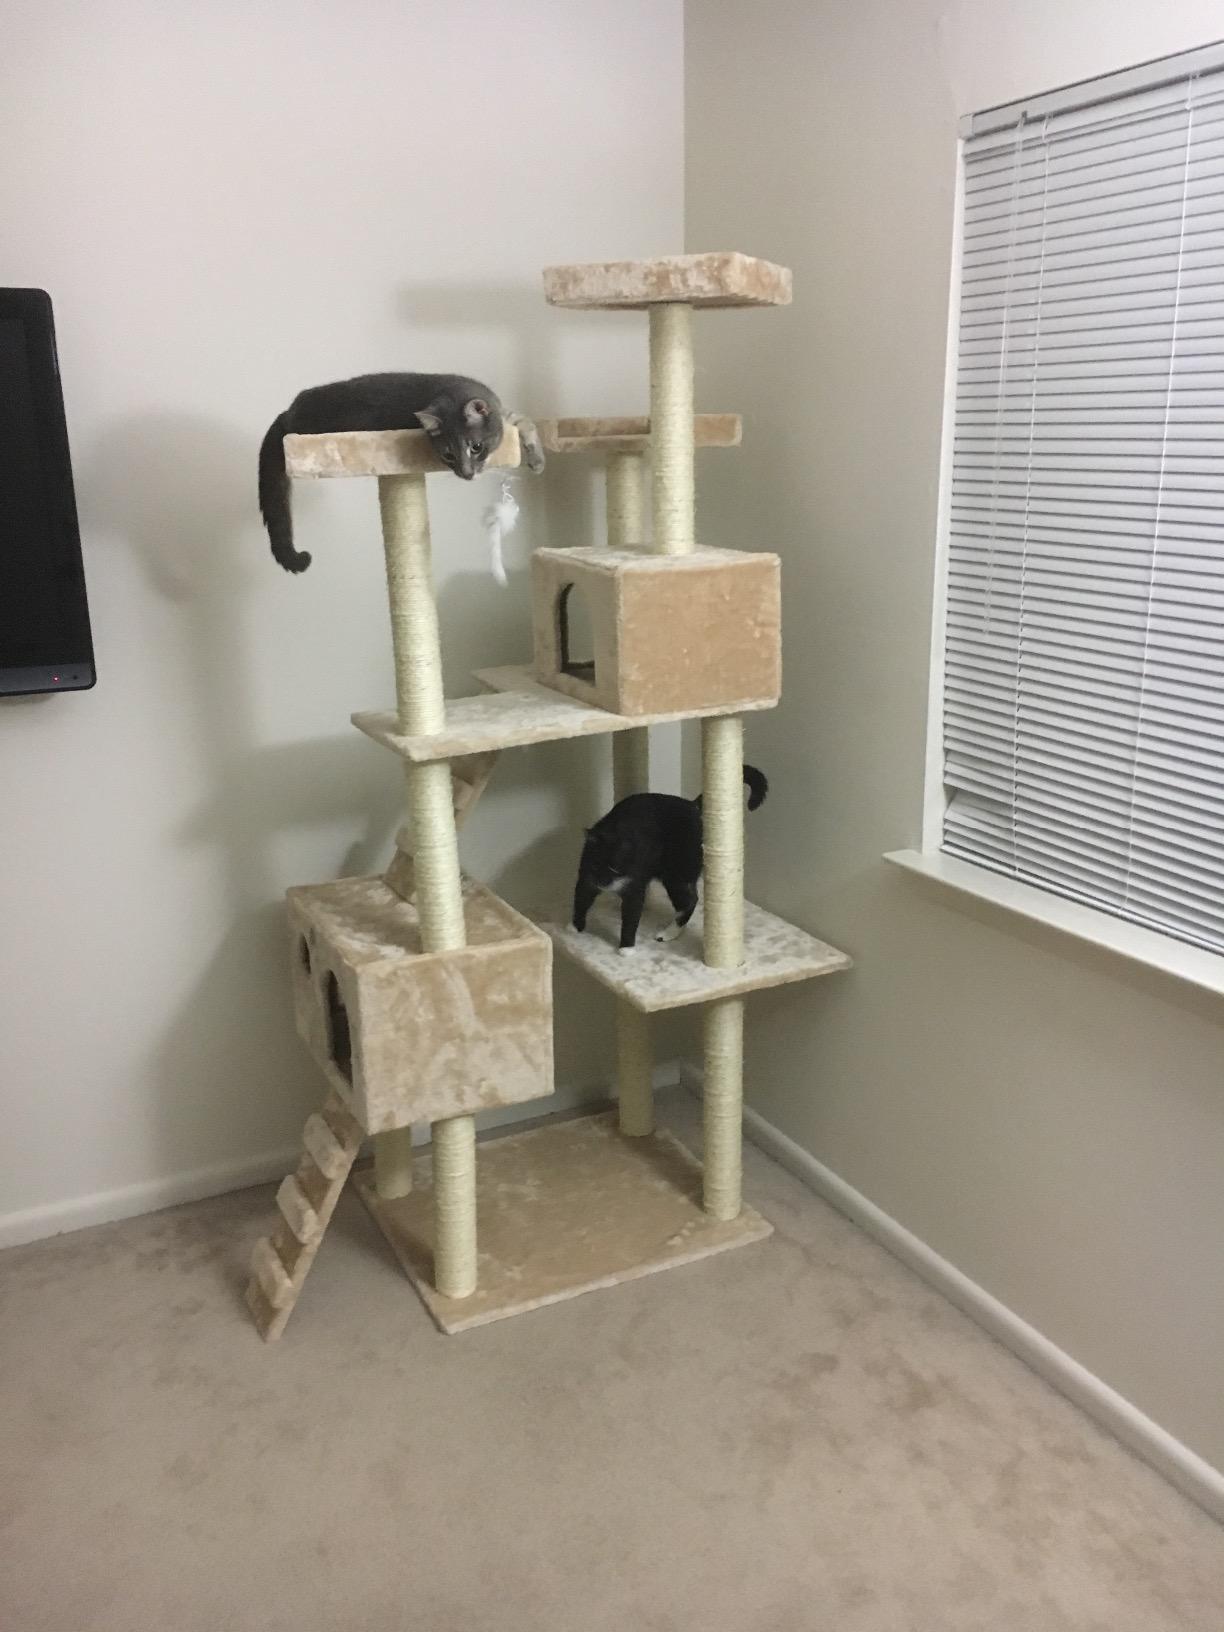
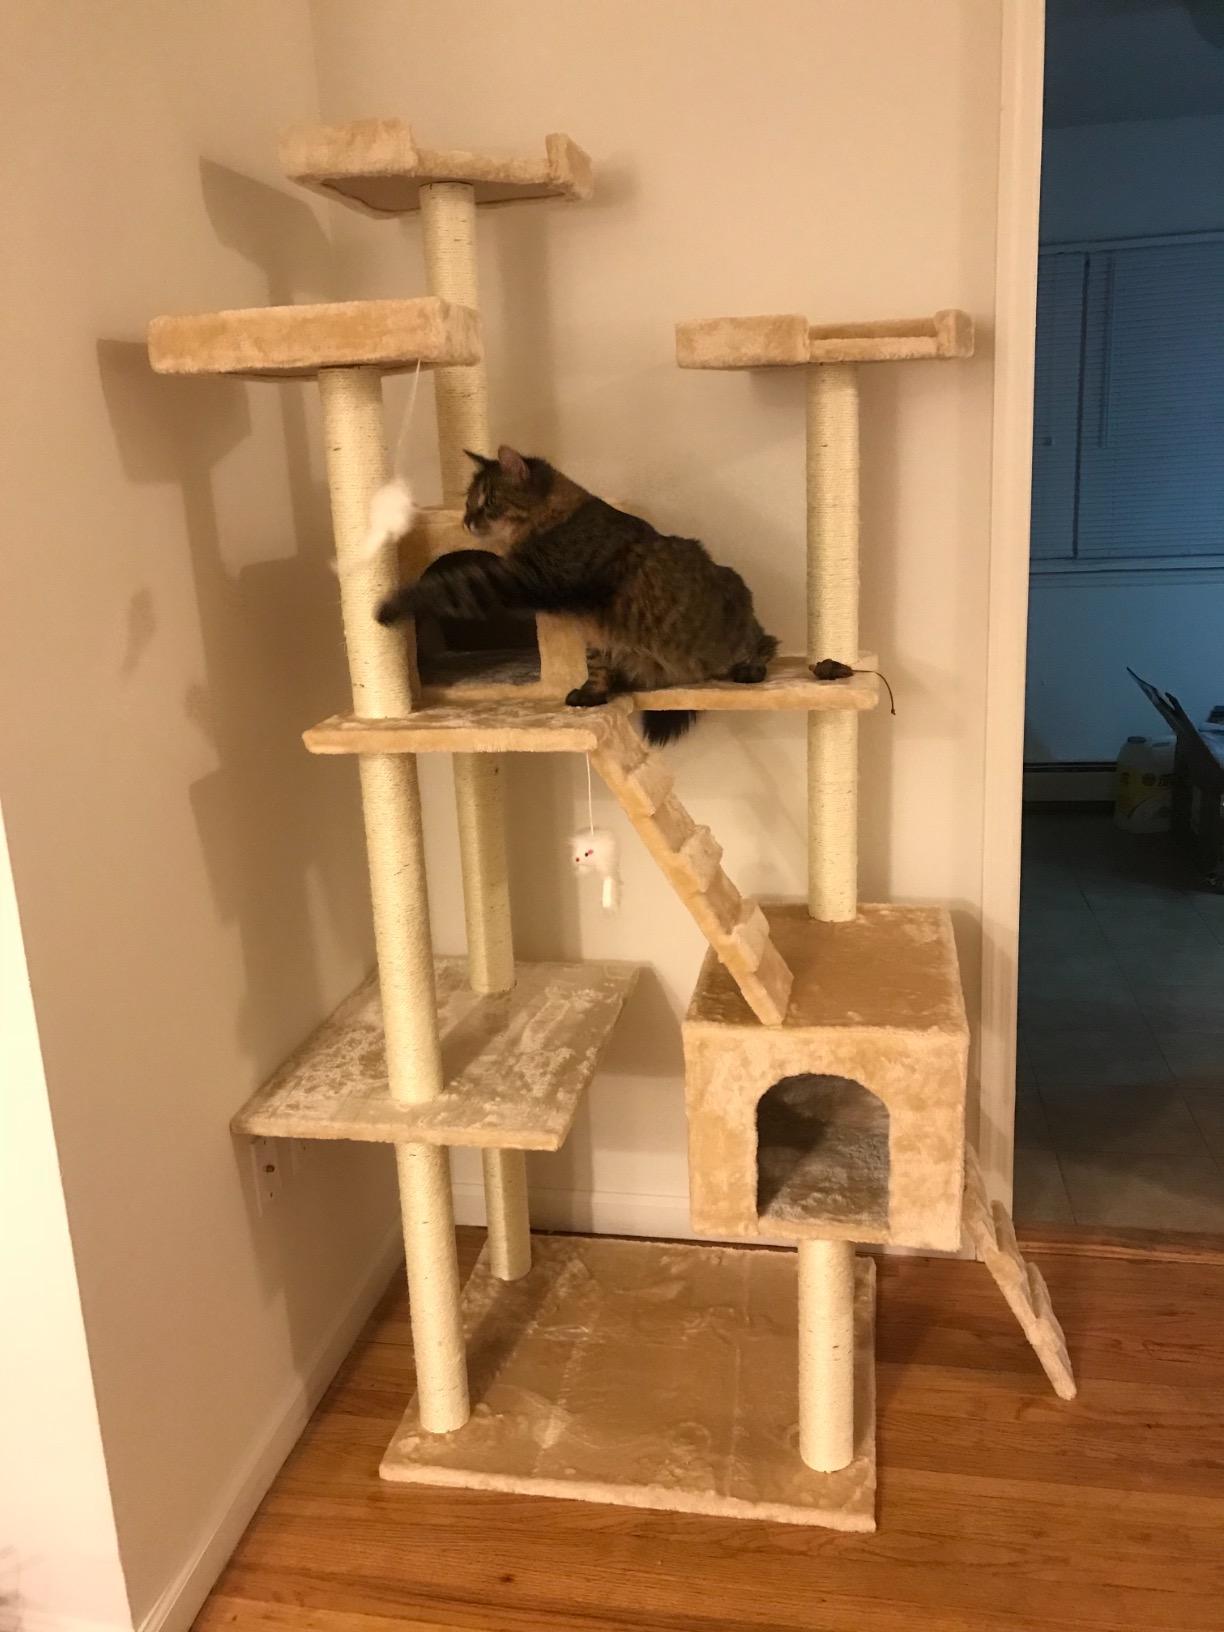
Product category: items_cat tree
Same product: yes